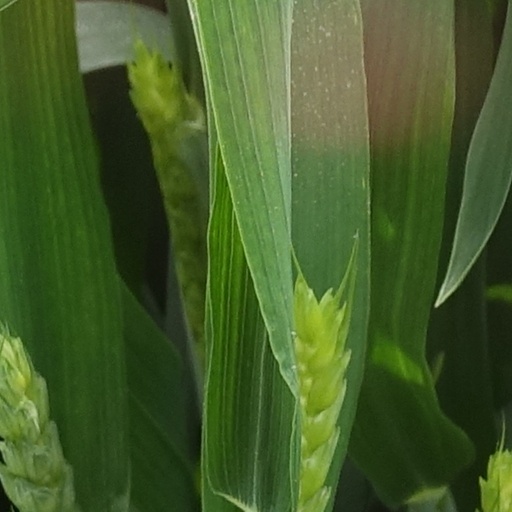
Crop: wheat